Poverty

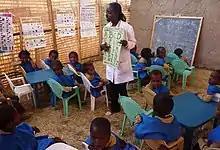
Early childhood education through USAID in Ziway, Ethiopia

Certain basic needs are argued to be better provided by the state. Universal healthcare can reduce the overall cost of providing healthcare by having a single payer negotiating with healthcare providers and minimizing administrative costs. It is also argued that subsidizing essential goods such as fuel is less efficient in helping the poor than providing that same money as income grants to the poor.